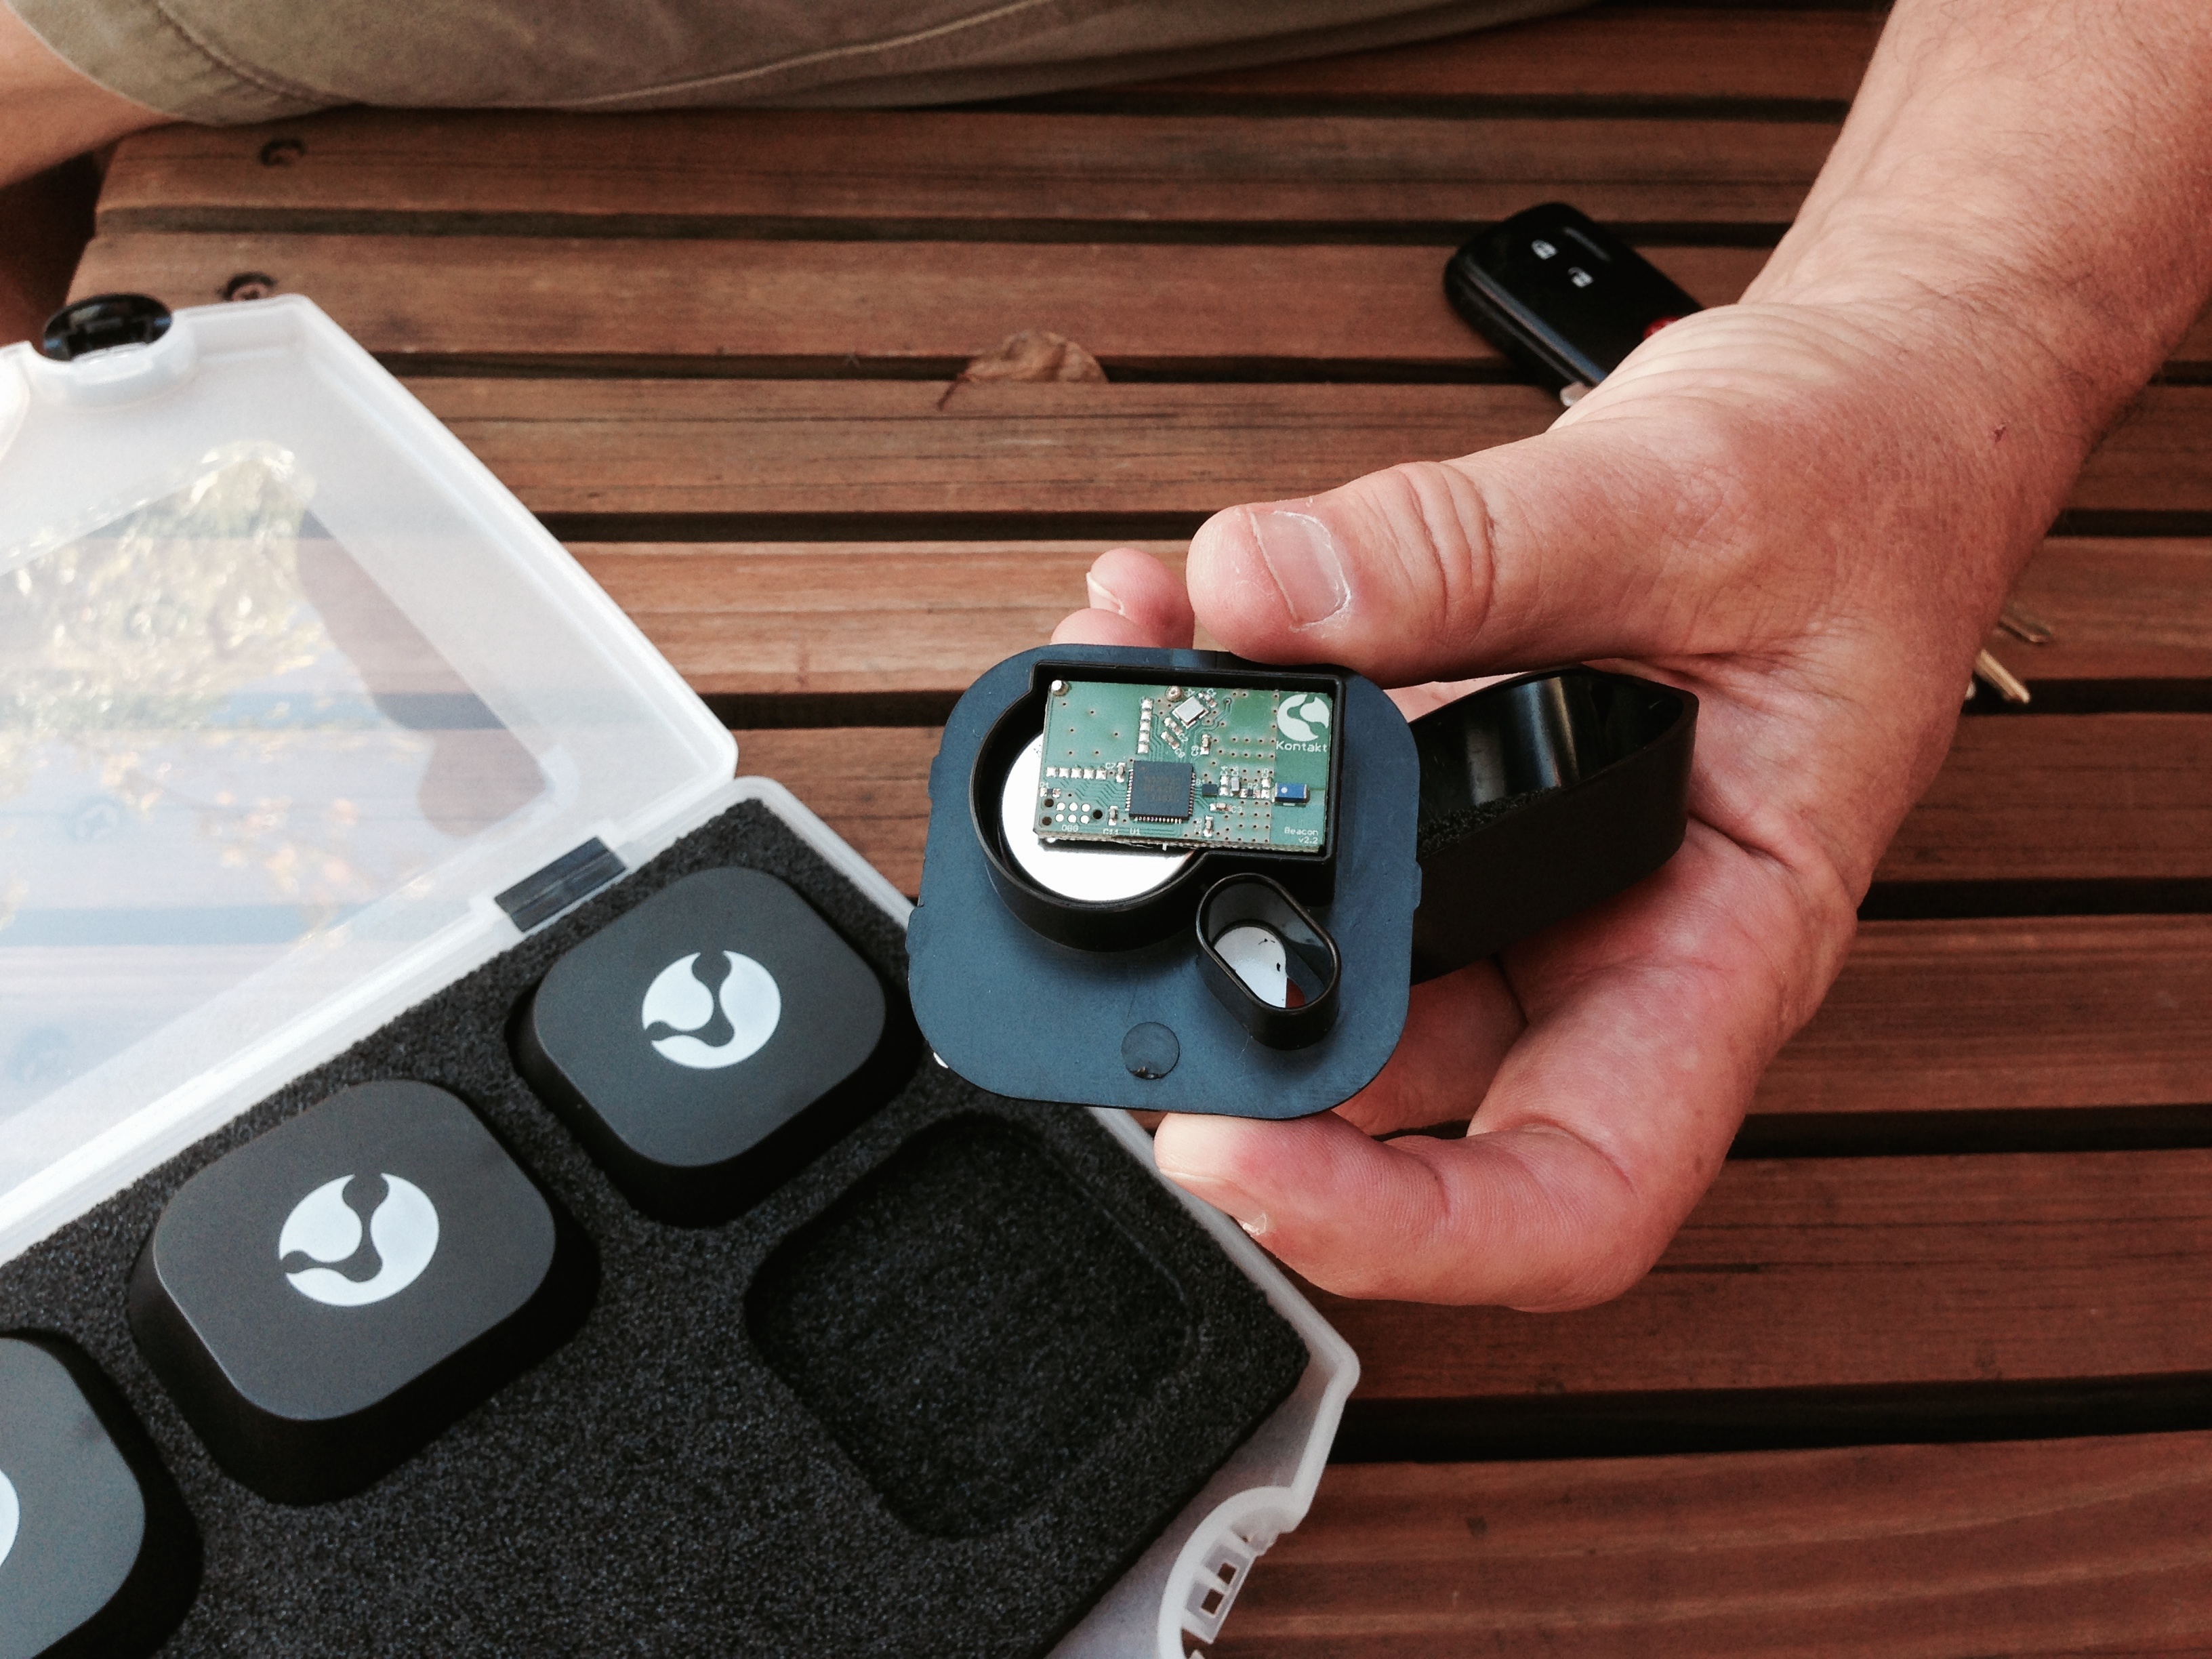
watch, hand, technology, finger, gadget, mobile phone, electronics, portable communications device